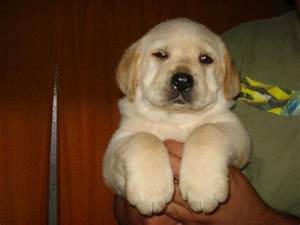
Label: dog